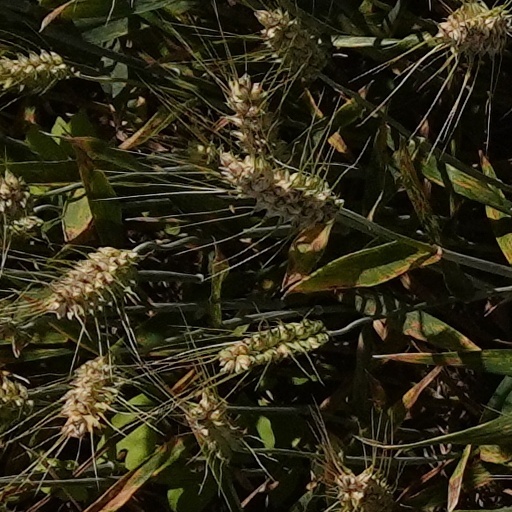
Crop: wheat